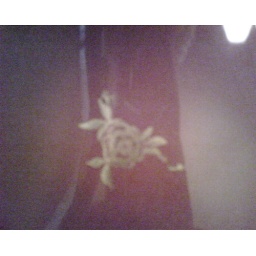
Same rose as box in the movie